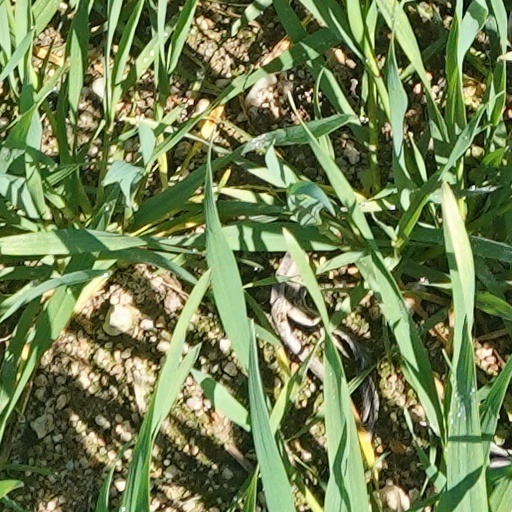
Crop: wheat